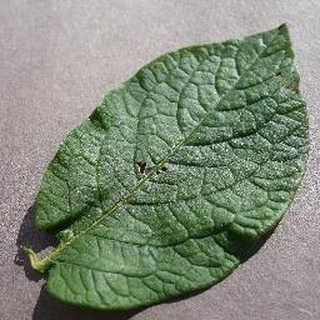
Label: healthy_potato